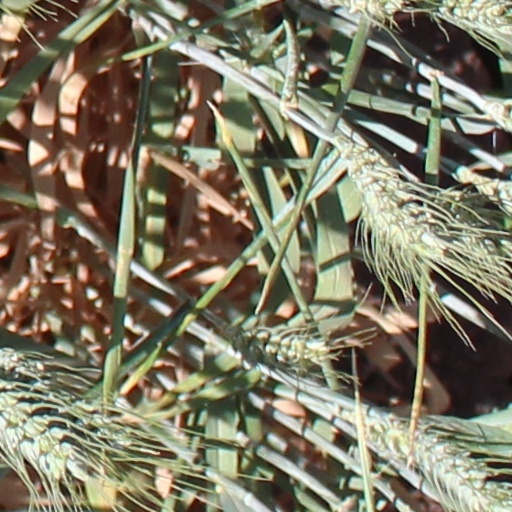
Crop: wheat